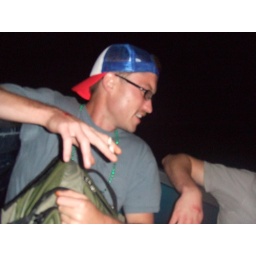
Chip in the bed of a truck